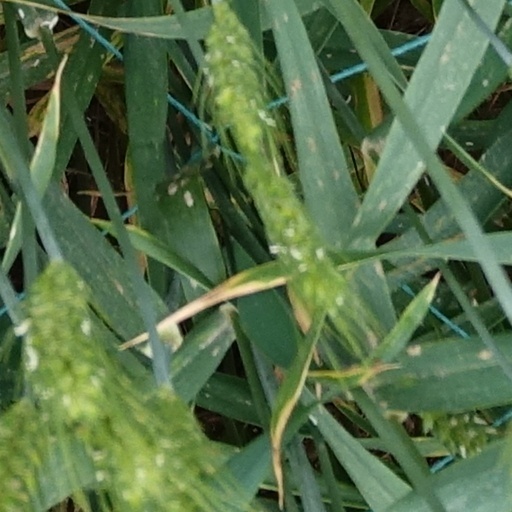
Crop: wheat